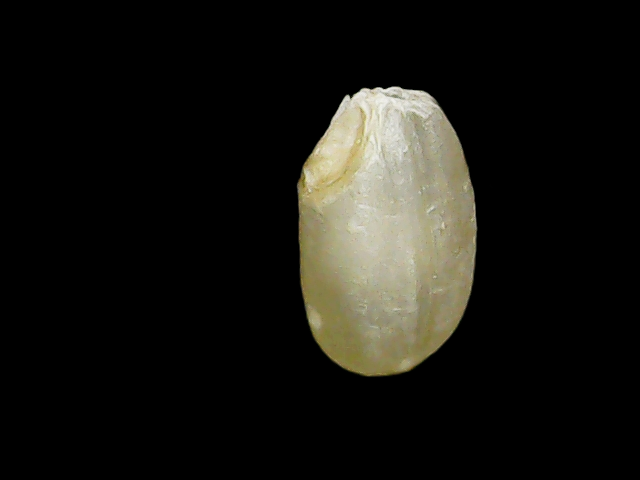
Rice variety: Binadhan8